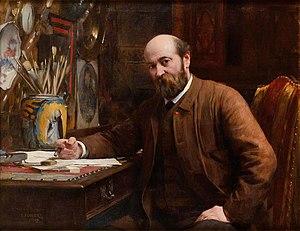
Léon Germain Pelouse dans son atelier